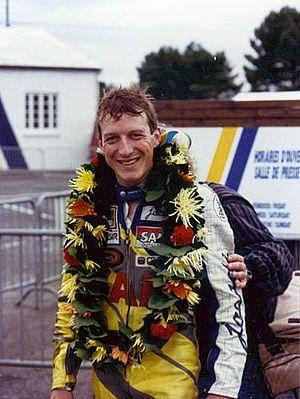
Rachel Nicotte au Mans en 1988 après sa victoire en championnat de France 500cc
Rachel Nicotte est un ancien pilote moto français né le 12 mars 1957 à Poinson-lès-Nogent dans la Haute-Marne et qui s'est suicidé le 14 août 2005 à Tosse dans les Landes.